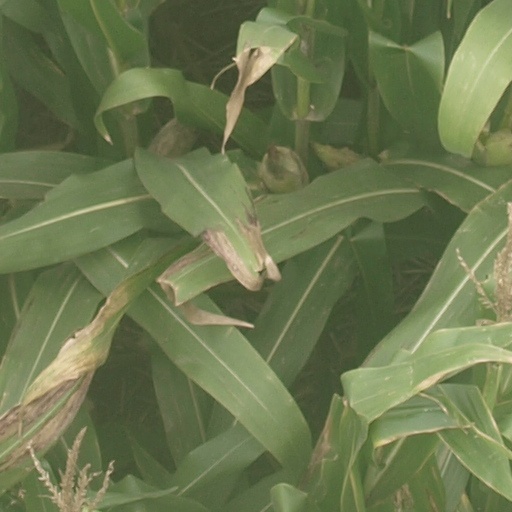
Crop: maize; corn